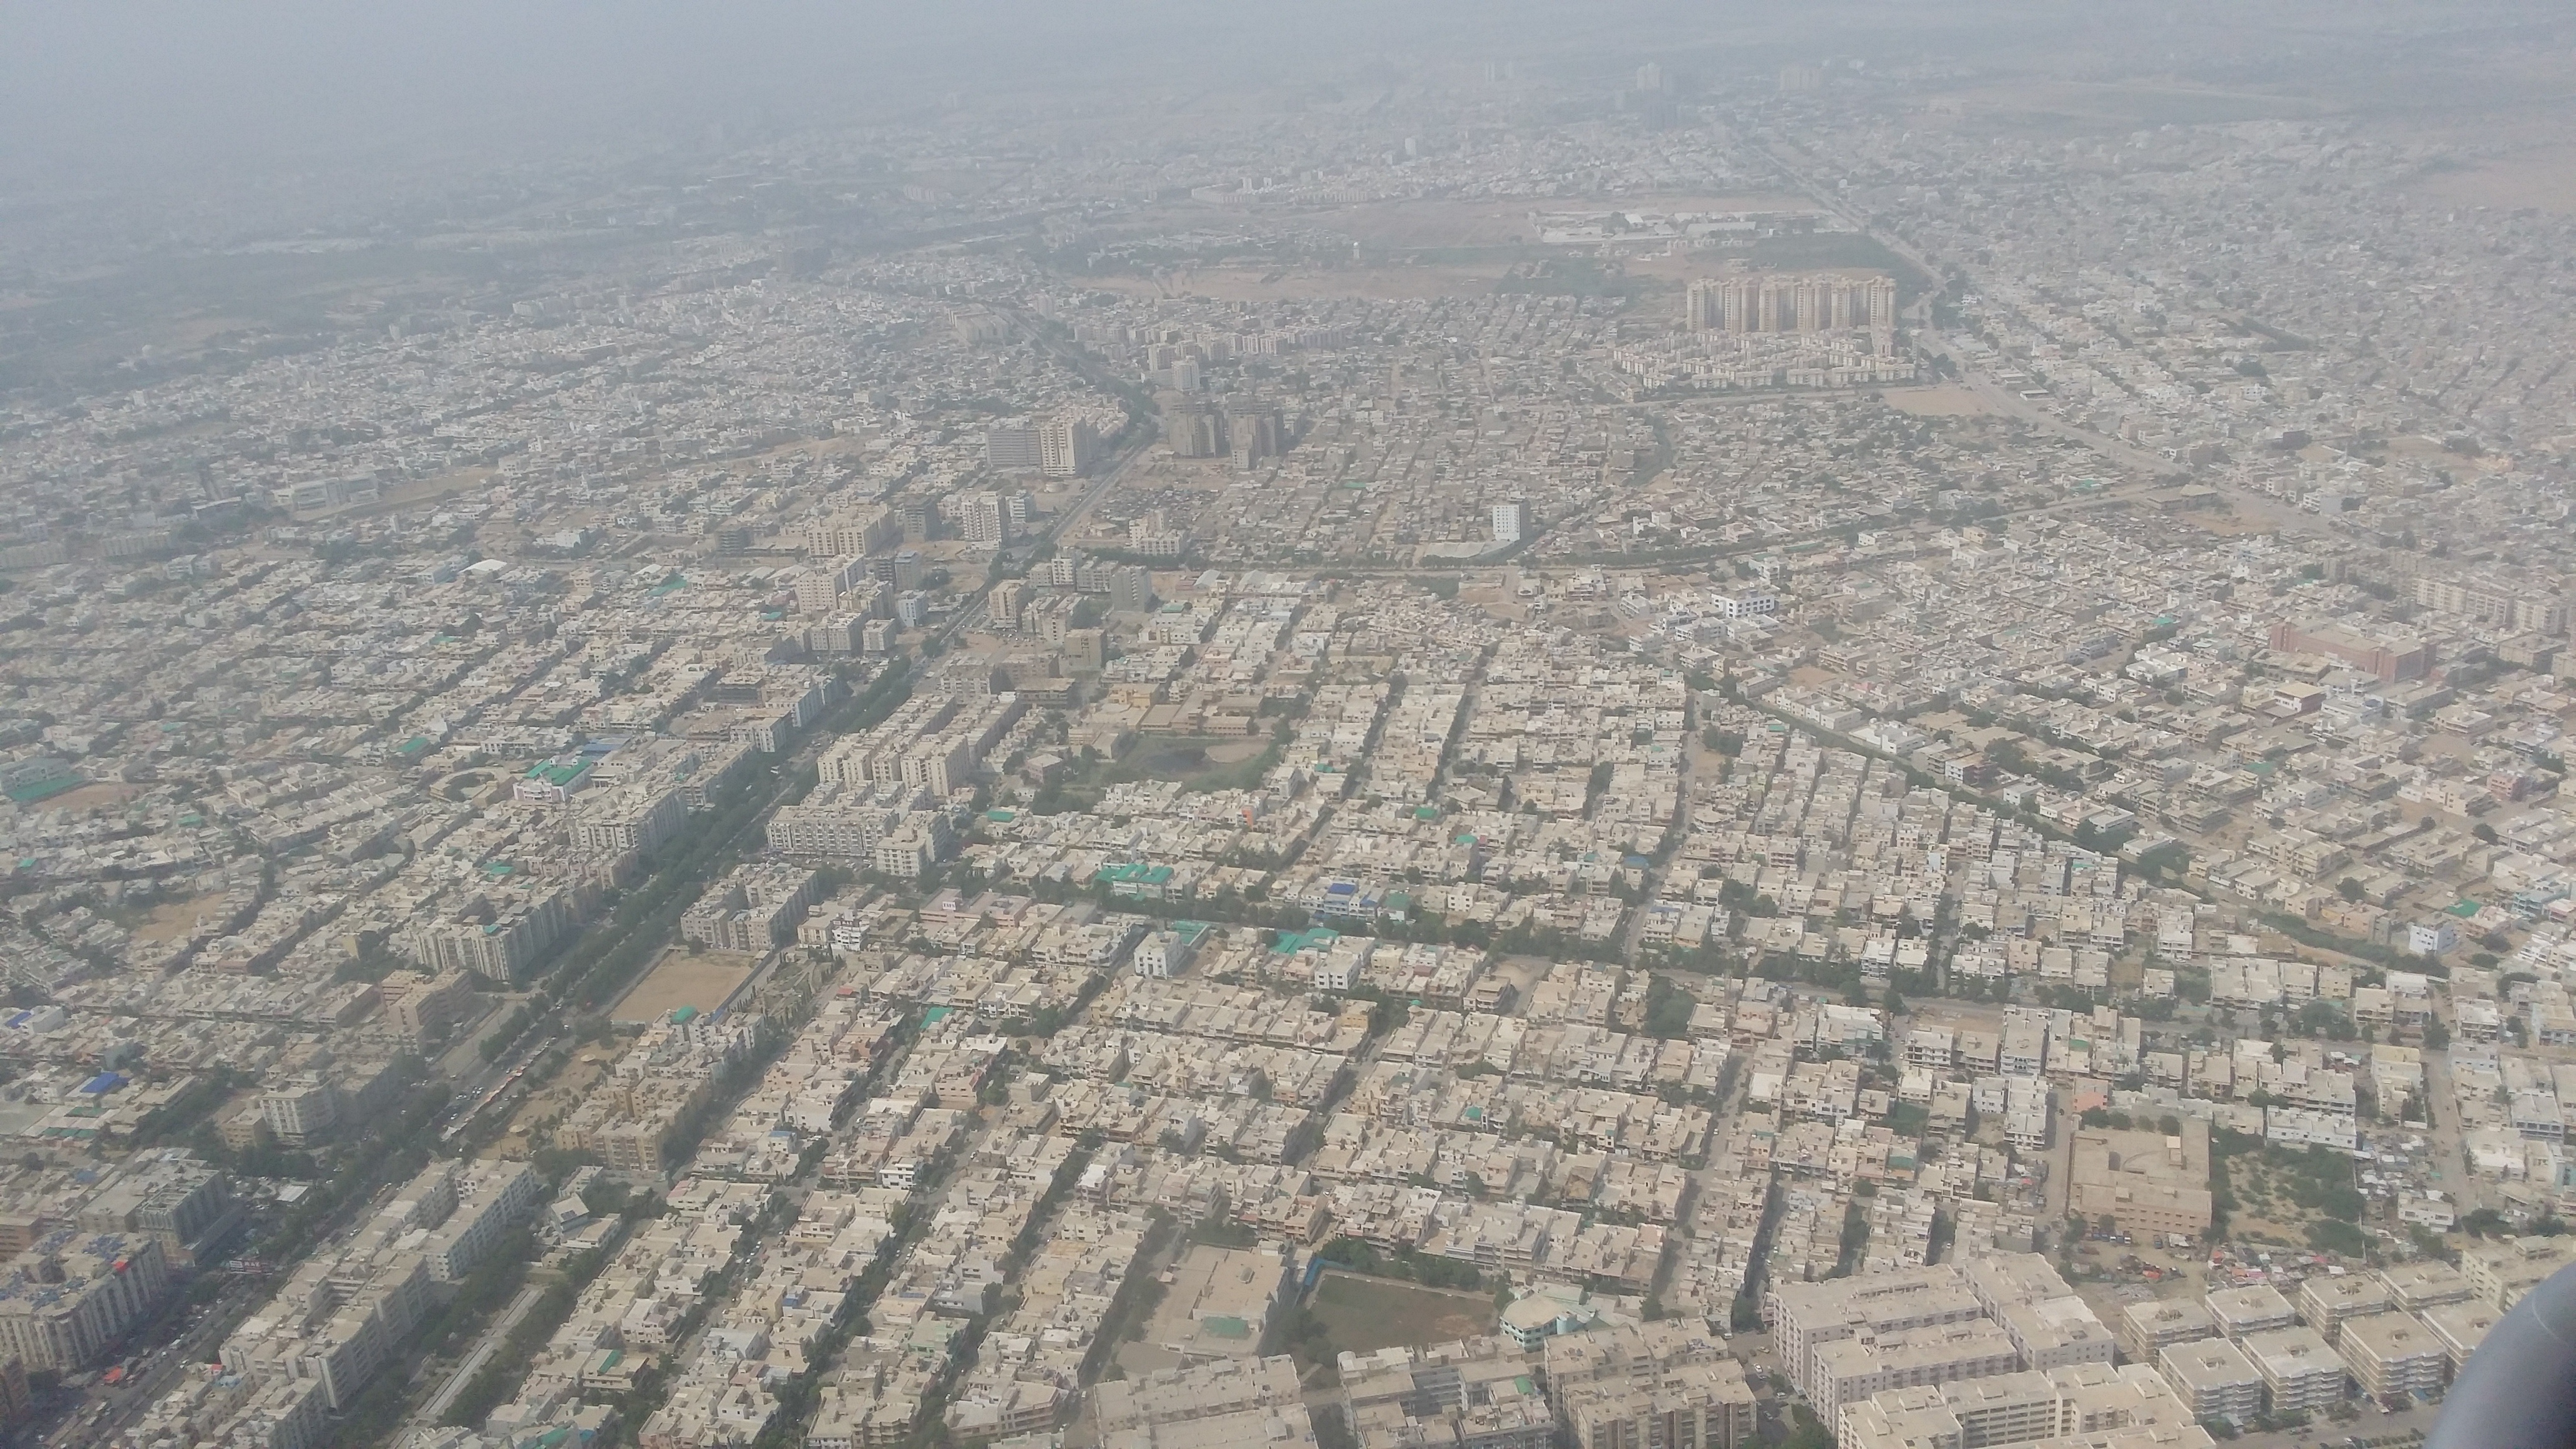
photography, flight, plain, bird's eye view, aerial photography, residential area, atmosphere of earth